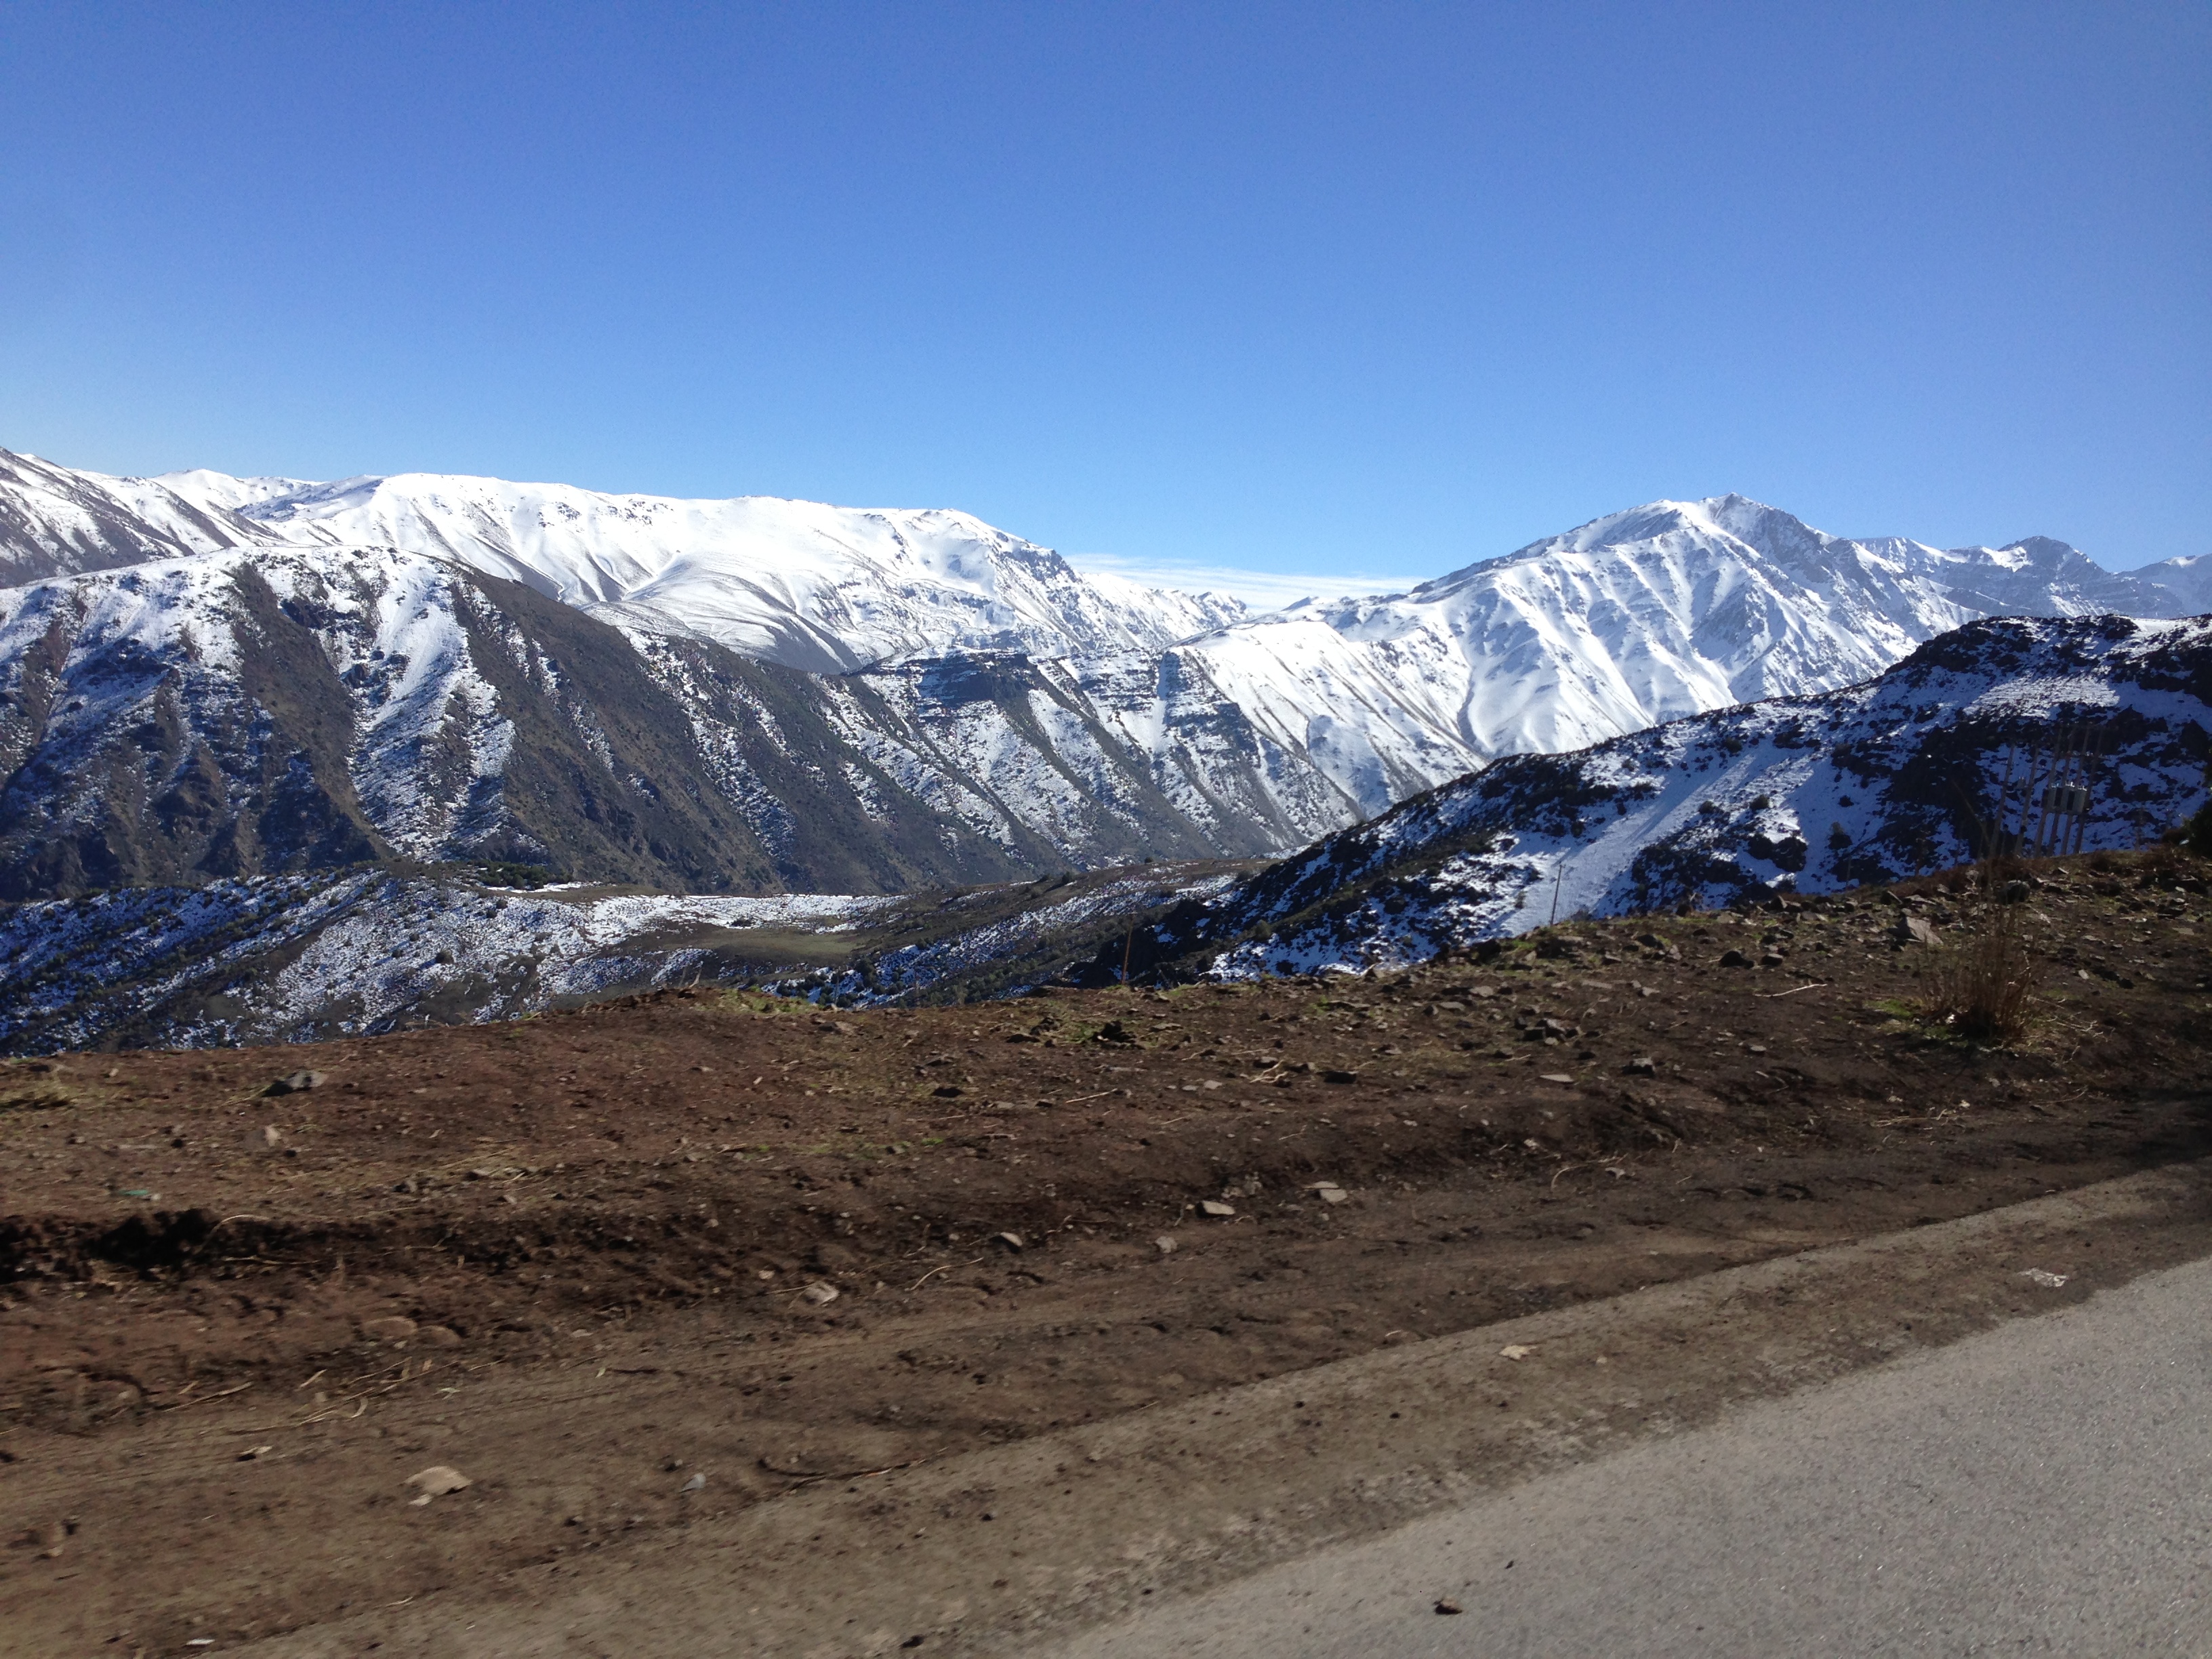
snow, sky, mountain, natural landscape, slope, asphalt, mountainous landforms, road surface, landscape, road, grassland, valley, mountain range, glacial landform, hill, freezing, plateau, ice cap, winter, massif, nunatak, tar, ar te, glacier, tree, rock, moraine, tundra, summit, mountain pass, highway